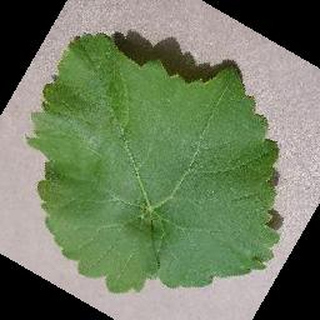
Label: healthy_grape